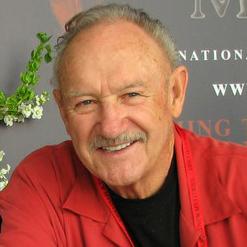
Age: 77